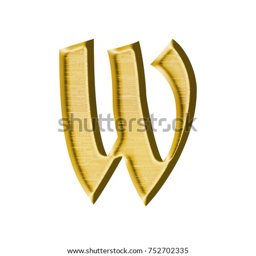
elegant metallic gold lowercase or small letter w in a 3d illustration with a golden yellow color and patterned surface in an ancient font style isolated on a white background with clipping path .